Indiana

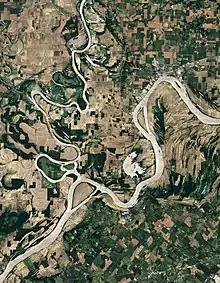
The Wabash River converges with the Ohio River at Posey County.

Major river systems in Indiana include the Whitewater, White, Blue, Wabash, St. Joseph, and Maumee rivers. According to the Indiana Department of Natural Resources, as of 2007, there were 65 rivers, streams, and creeks of environmental interest or scenic beauty, which included only a portion of an estimated 24,000 total river miles within the state.